Answer in natural language. Considering the relative positions, is dark brown rectangular wooden table above or below Television? Choose between the following options: below or above
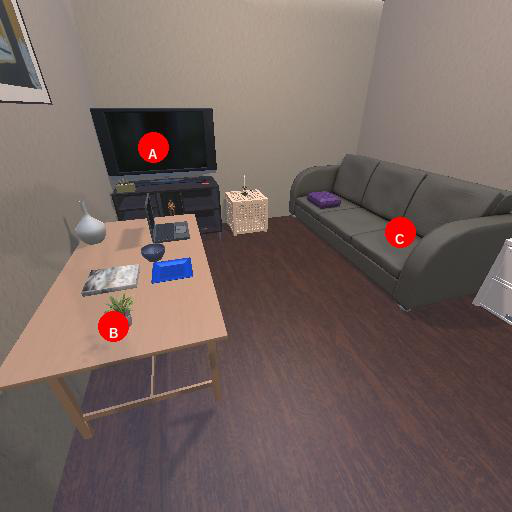
<answer>below</answer>